Saskatoon

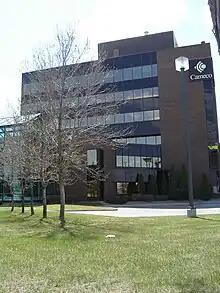
Headquarters for Cameco, the world's largest publicly traded uranium company. Saskatoon's economy has traditionally been associated with the primary sector of the economy.

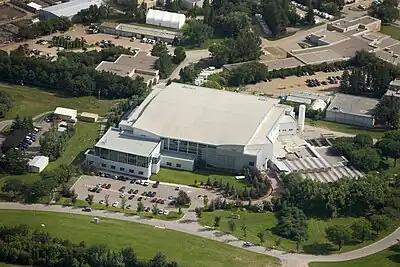
The Canadian Light Source building from the air

The economy of Saskatoon has been associated with potash, oil and agriculture (specifically wheat), resulting in the moniker "POW City". Various grains, livestock, oil and gas, potash, uranium, gold, diamond, coal and their spin off industries fuel the economy. The world's largest publicly traded uranium company, Cameco, and the world's largest potash producer, Nutrien, have corporate headquarters in Saskatoon. Saskatoon is also the new home of BHP Billiton's Diamonds and Specialty Products business unit.